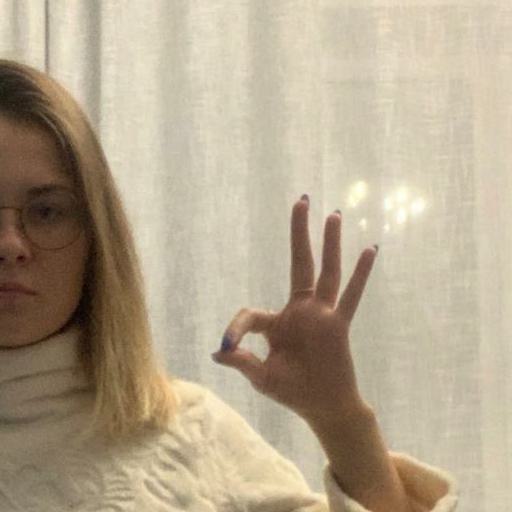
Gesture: ok